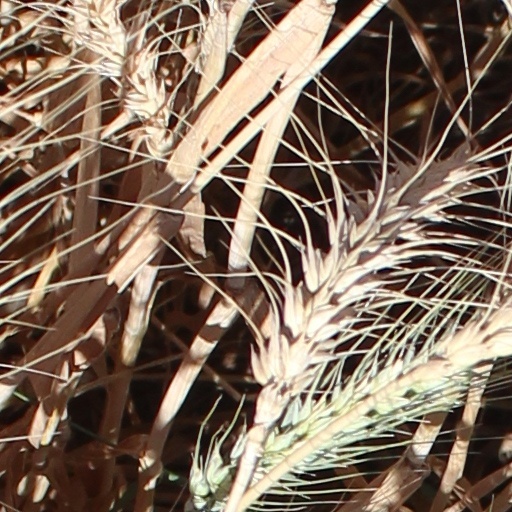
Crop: wheat